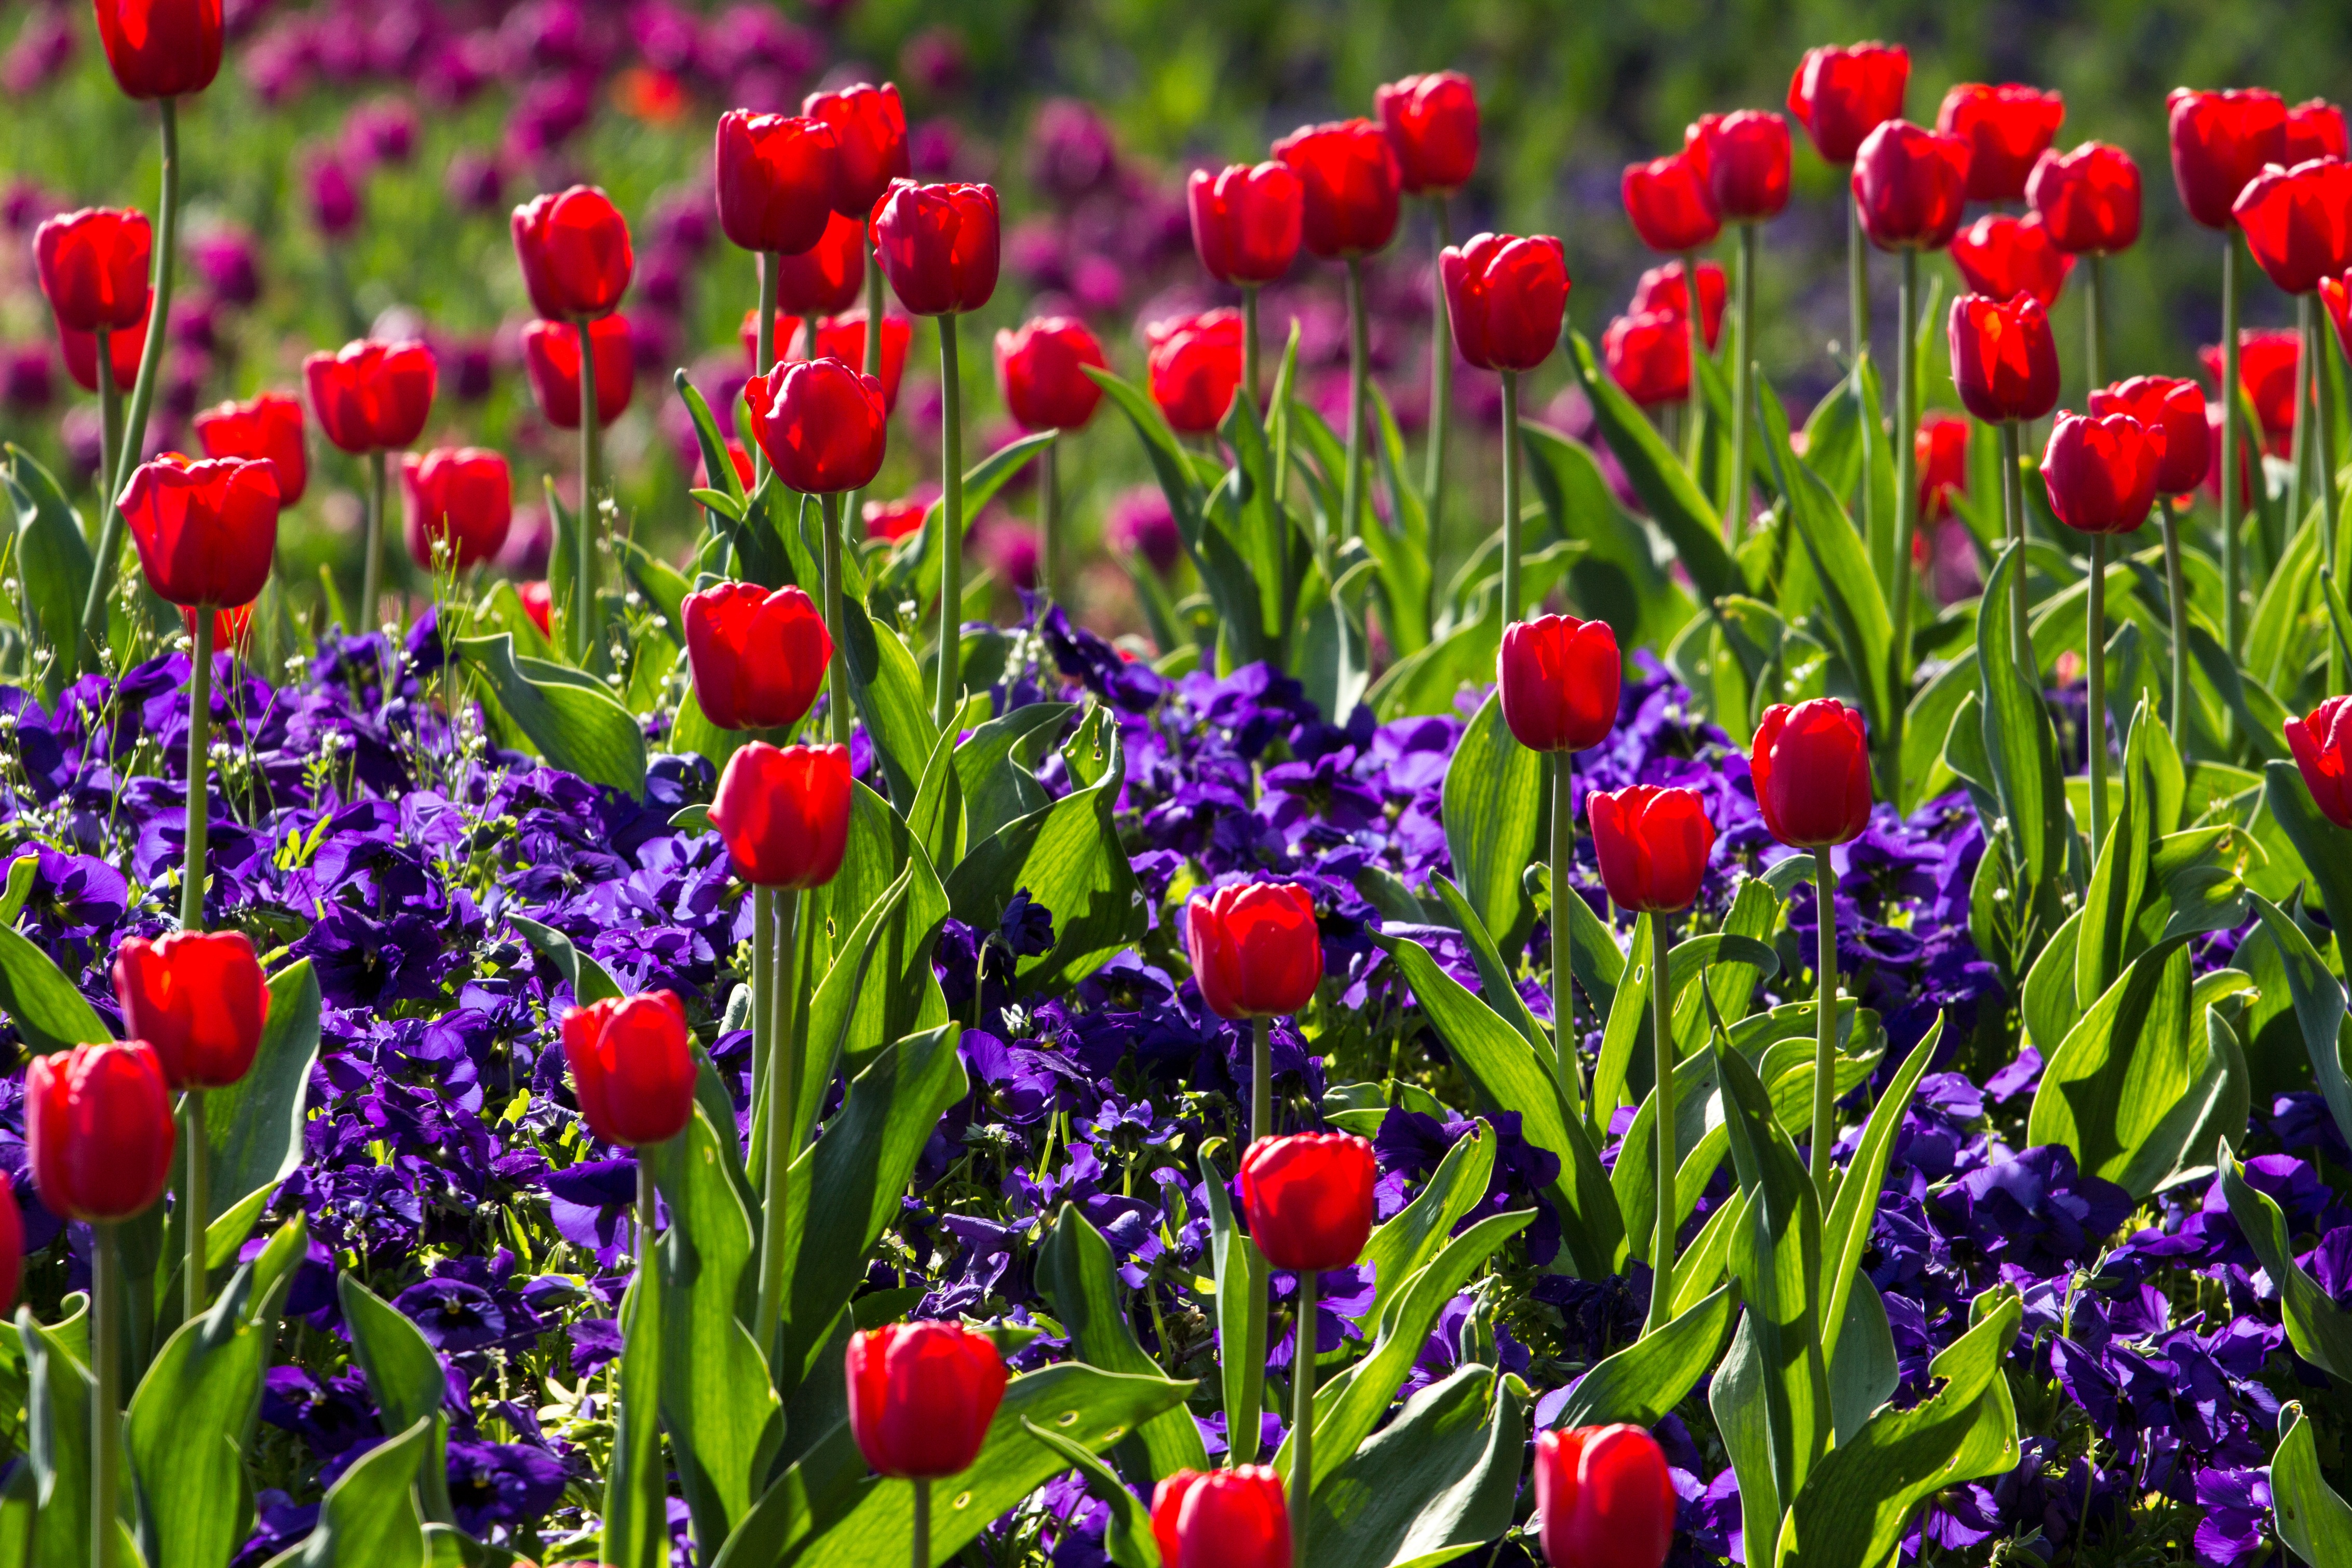
nature, blossom, plant, field, meadow, flower, bloom, tulip, spring, flora, flowers, wild flowers, tulips, flowering plant, lily family, land plant